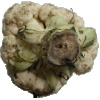
Label: cauliflower